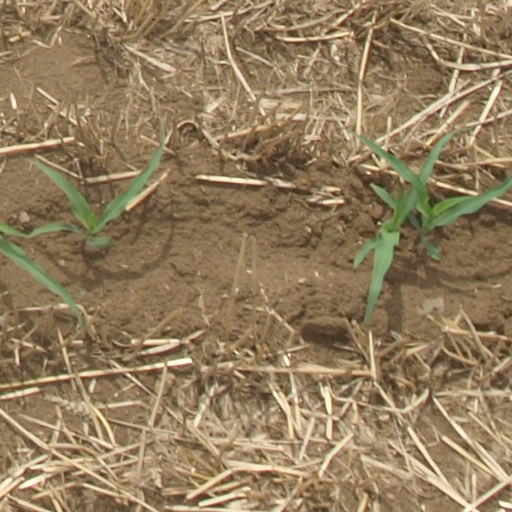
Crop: maize; corn